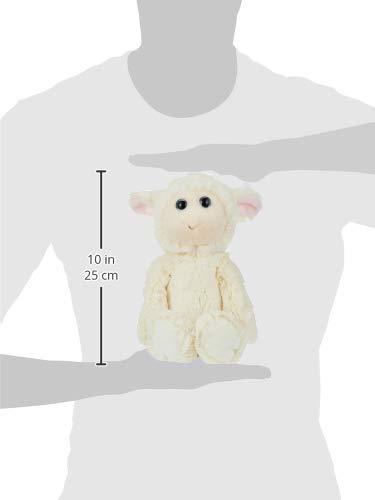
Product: Ty Rachel - White Lamb med
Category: Toys & Games | Stuffed Animals & Plush Toys | Stuffed Animals & Teddy Bears
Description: Meet Rachel This adorable White lamb is made withy-silk the softest plush fabric, sure to delight anyone.
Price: $10.99
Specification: ProductDimensions:6.5x5.5x13inches|ItemWeight:5.6ounces|ShippingWeight:5.6ounces(Viewshippingratesandpolicies)|ASIN:B07915PHXC|Itemmodelnumber:67018|Manufacturerrecommendedage:36months-8years